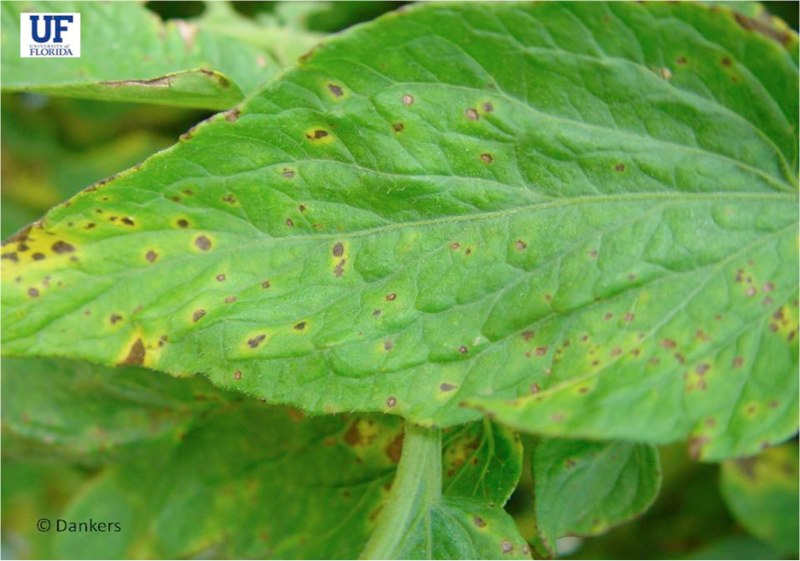
Labels: Tomato leaf bacterial spot